USB

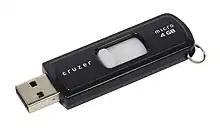
A flash drive, a typical USB mass-storage device

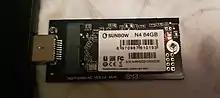
An M.2 (2242) solid-state-drive (SSD) connected into a USB 3.0 adapter connected to computer

The USB mass storage device class (MSC or UMS) standardizes connections to storage devices. At first intended for magnetic and optical drives, it has been extended to support flash drives and SD card readers. The ability to boot a write-locked SD card with a USB adapter is particularly advantageous for maintaining the integrity and non-corruptible, pristine state of the booting medium.